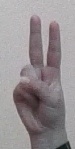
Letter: taa